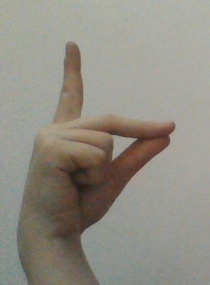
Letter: ta